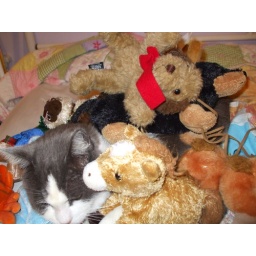
the girls took all these pictures, Regan put her stuffed animals around Jasper for a group photo, i guess.